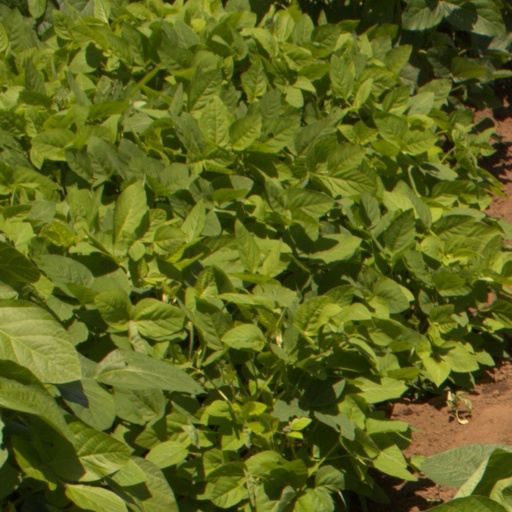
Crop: soybean